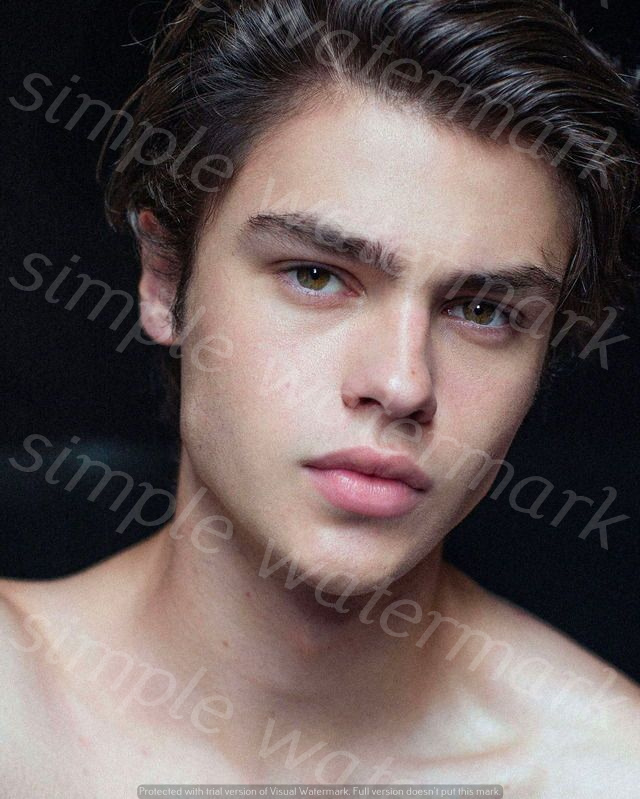
Label: Watermark